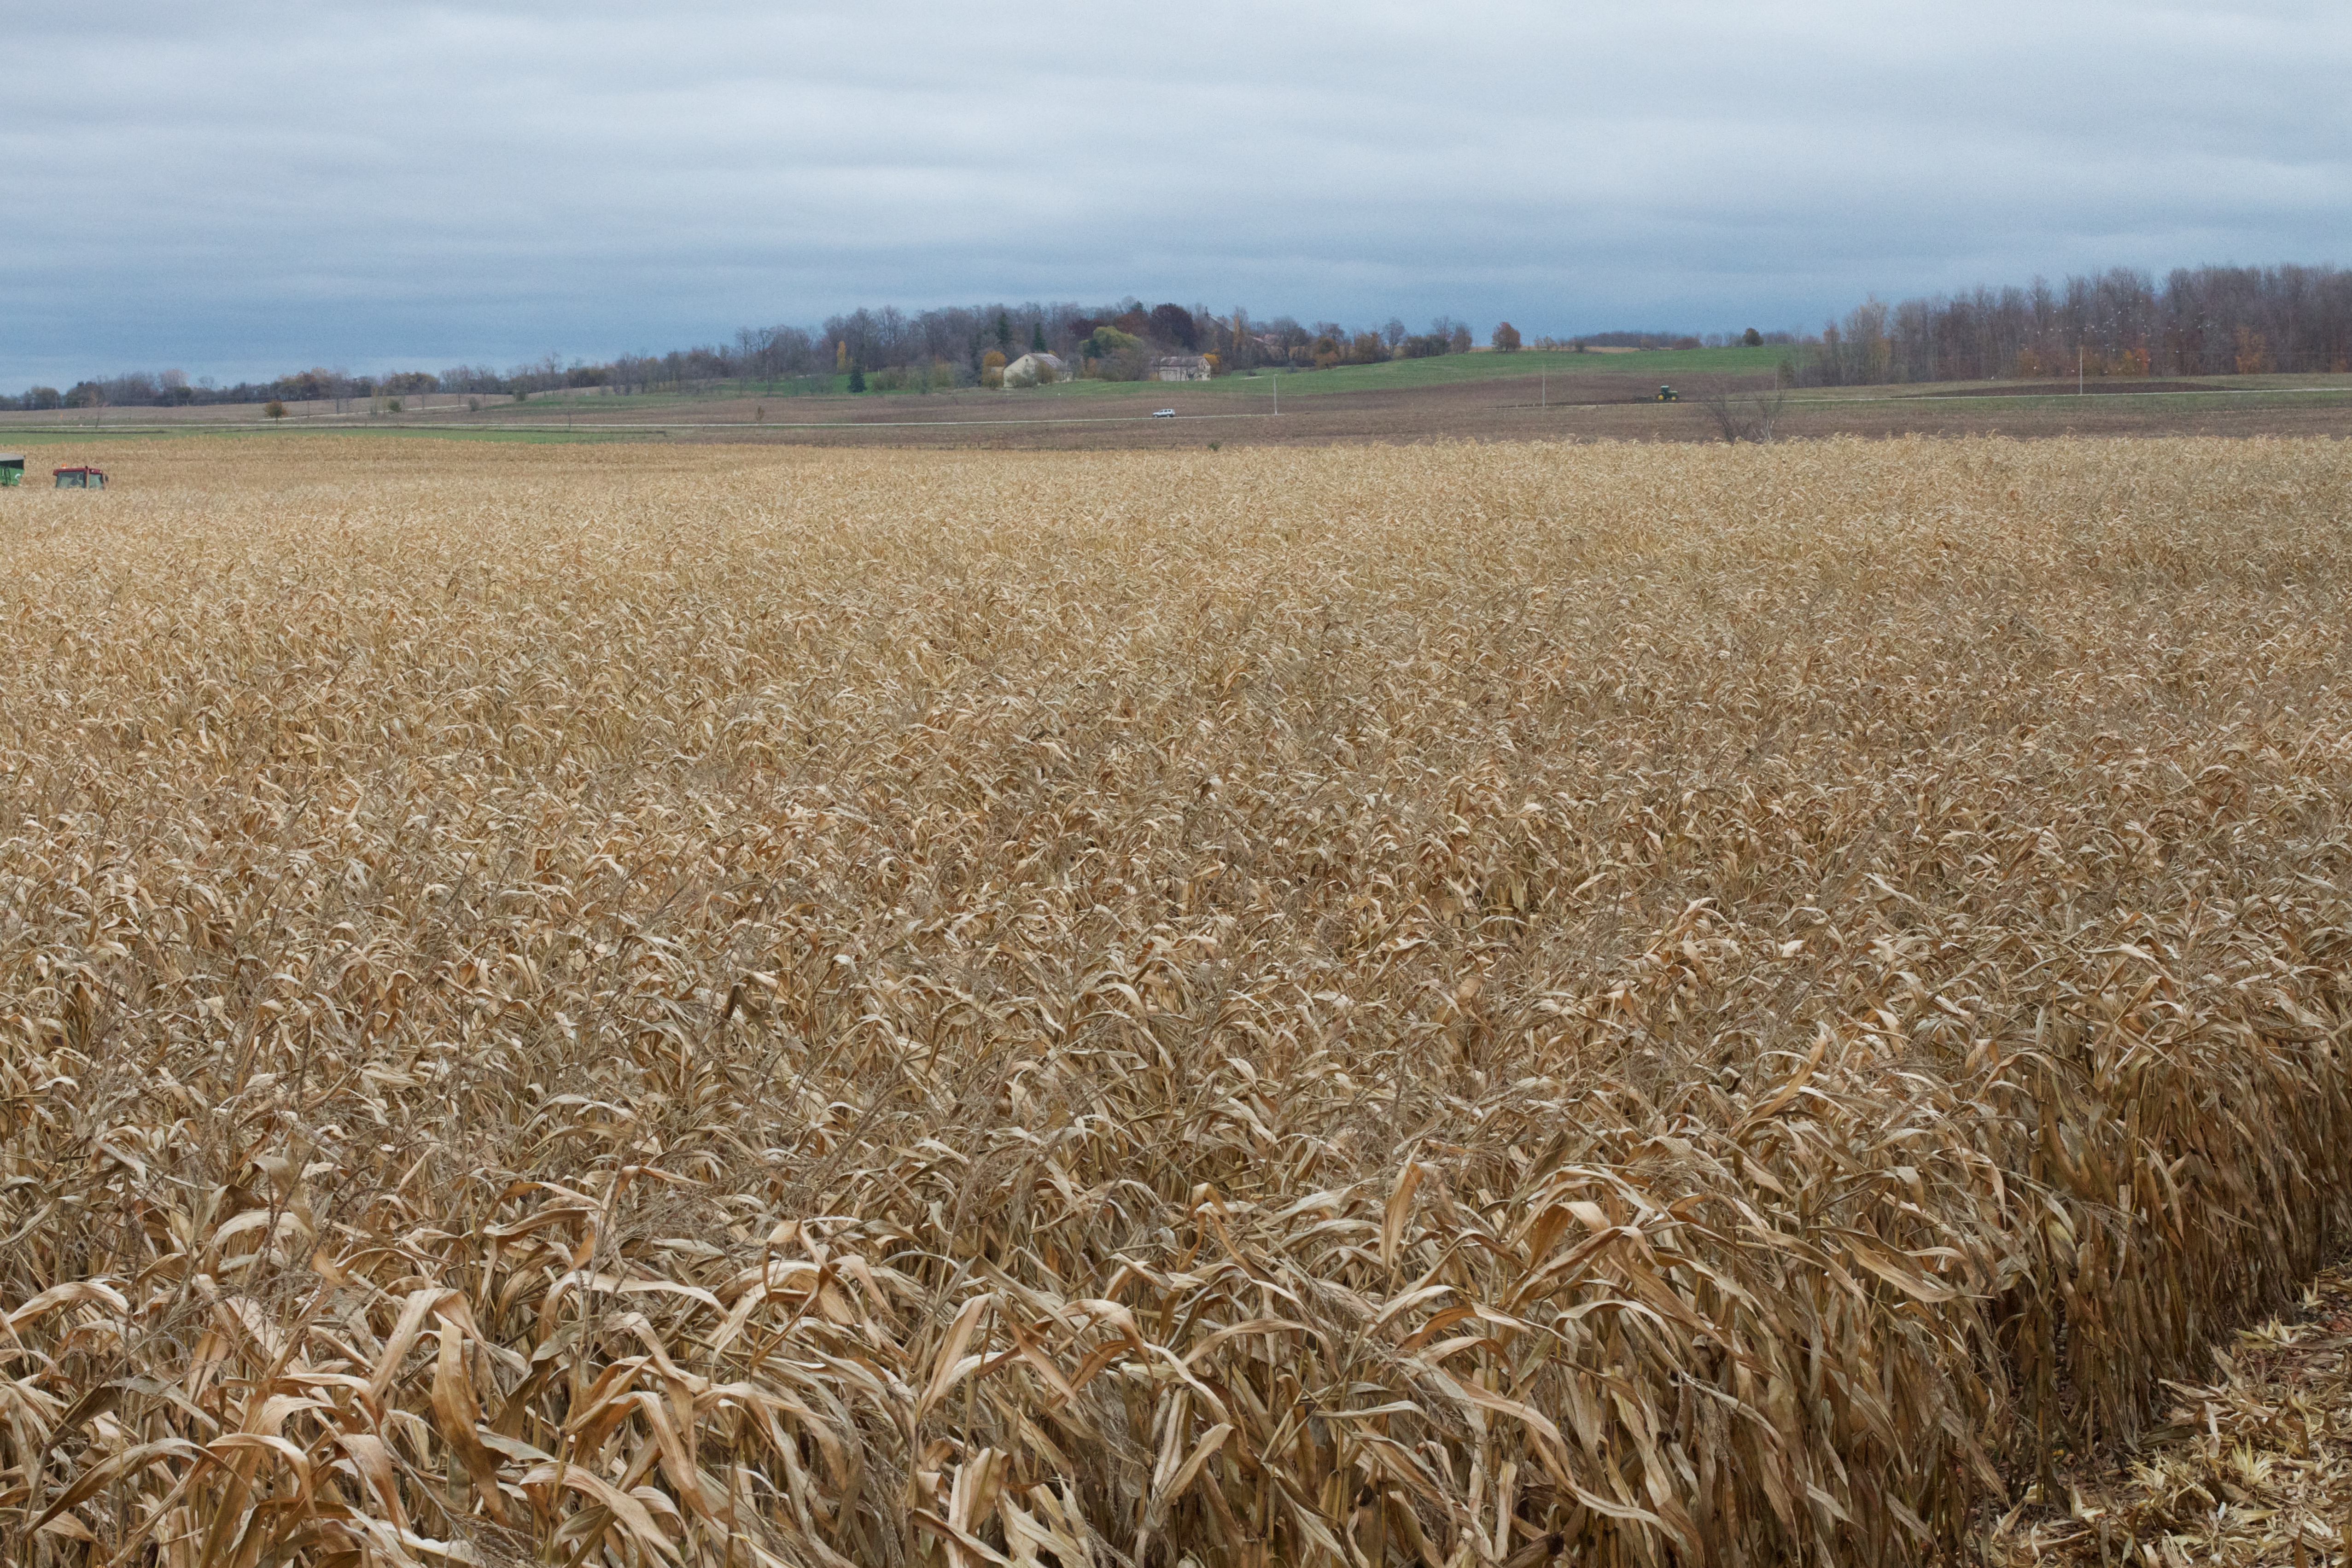
plant, field, farm, wheat, prairie, food, harvest, crop, corn, soil, agriculture, plain, grassland, straw, rye, ecosystem, steppe, rural area, flowering plant, commodity, triticale, grass family, land plant, food grain